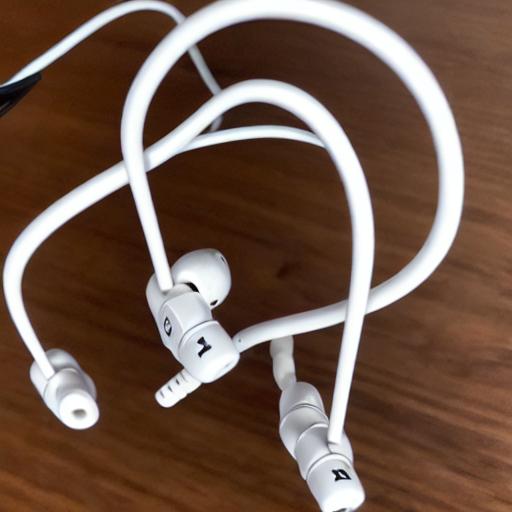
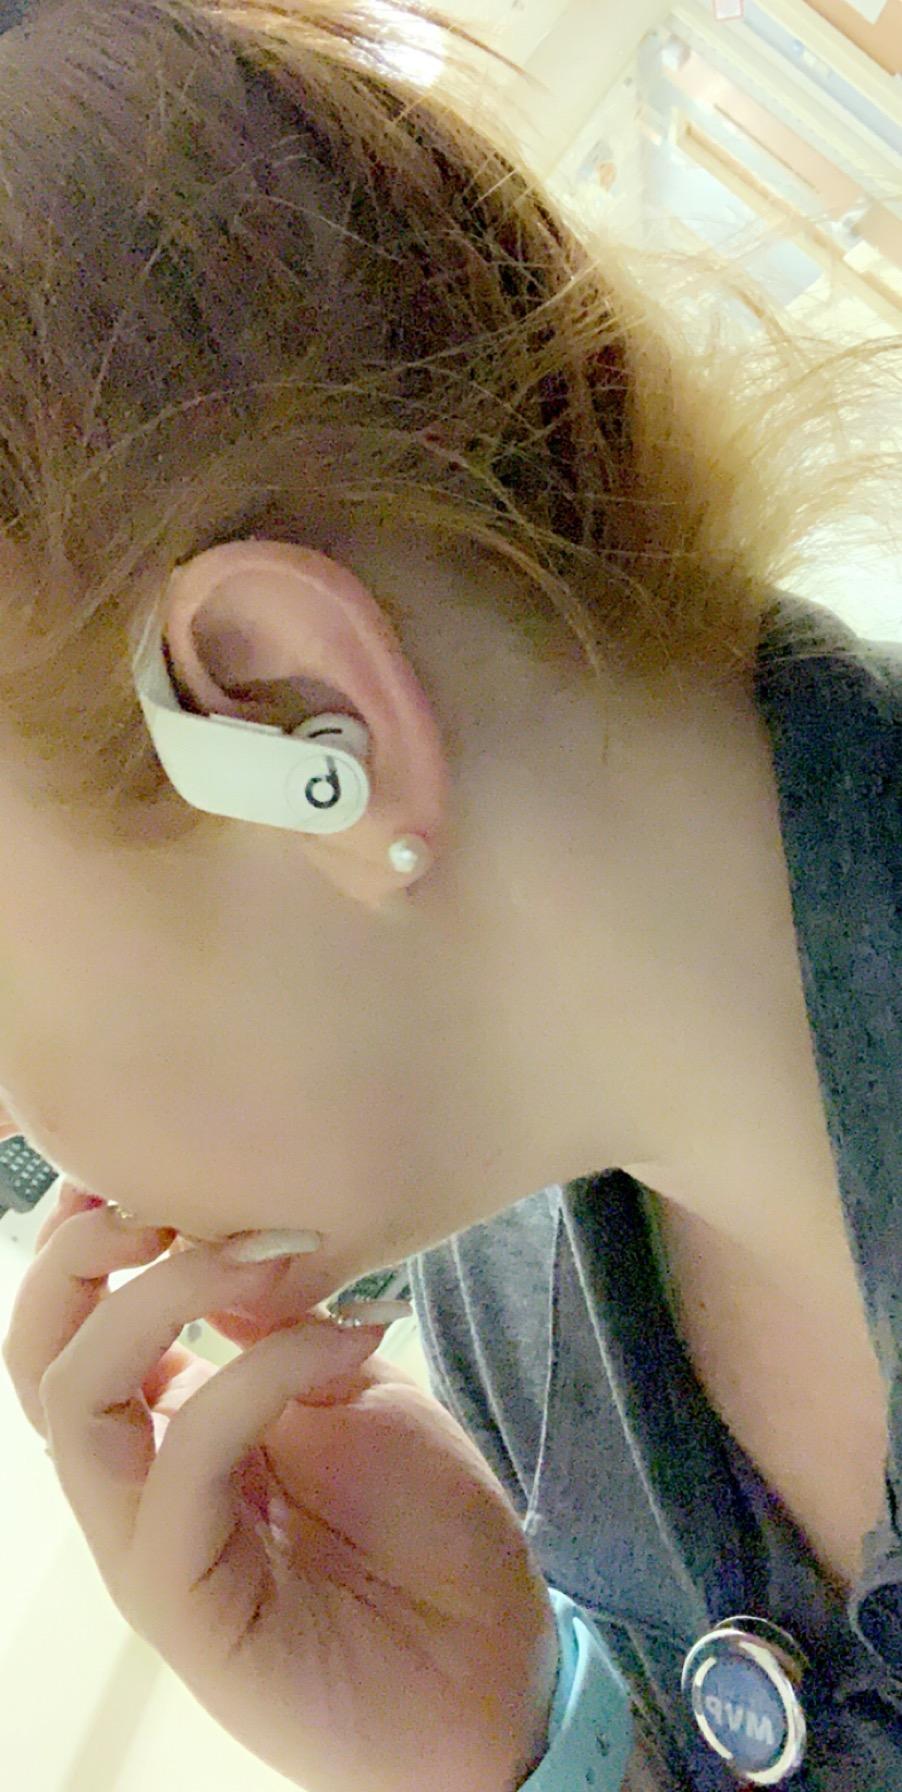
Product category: earbuds
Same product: no